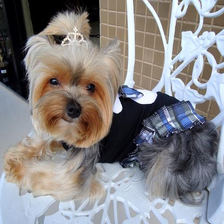
Species: dog
Breed: yorkshire terrier